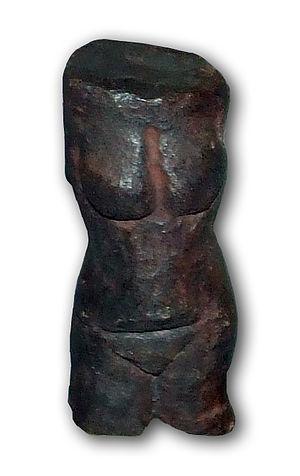
La Vénus de Petrkovice ou Vénus de Landek est une statuette préhistorique découverte près d'Ostrava en République tchèque. Elle est datée du Paléolithique supérieur